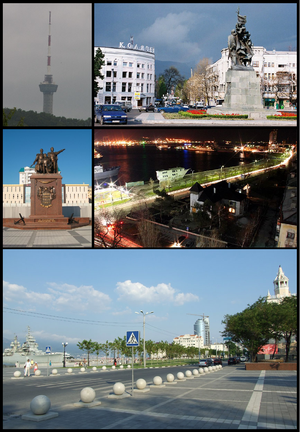
Novorossijsk
Novorossijsk er en havneby ved Sortehavet i det sydlige Rusland administrativt center for Novorossijsk okrug i Krasnodar kraj. Byen har 270.774 indbyggere og okrugen 334.506 indbyggere.